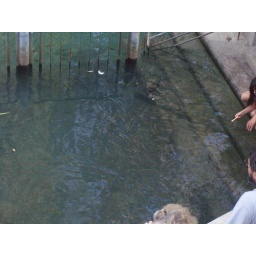
Cat fish in the Jordan river